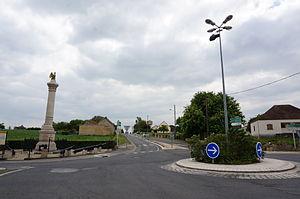
Monument à Champaubert aux batailles de Champaubert, Marchais et Montmirail. Inauguré en 1867 avec les canons qui furent des dons de Napoléon III .